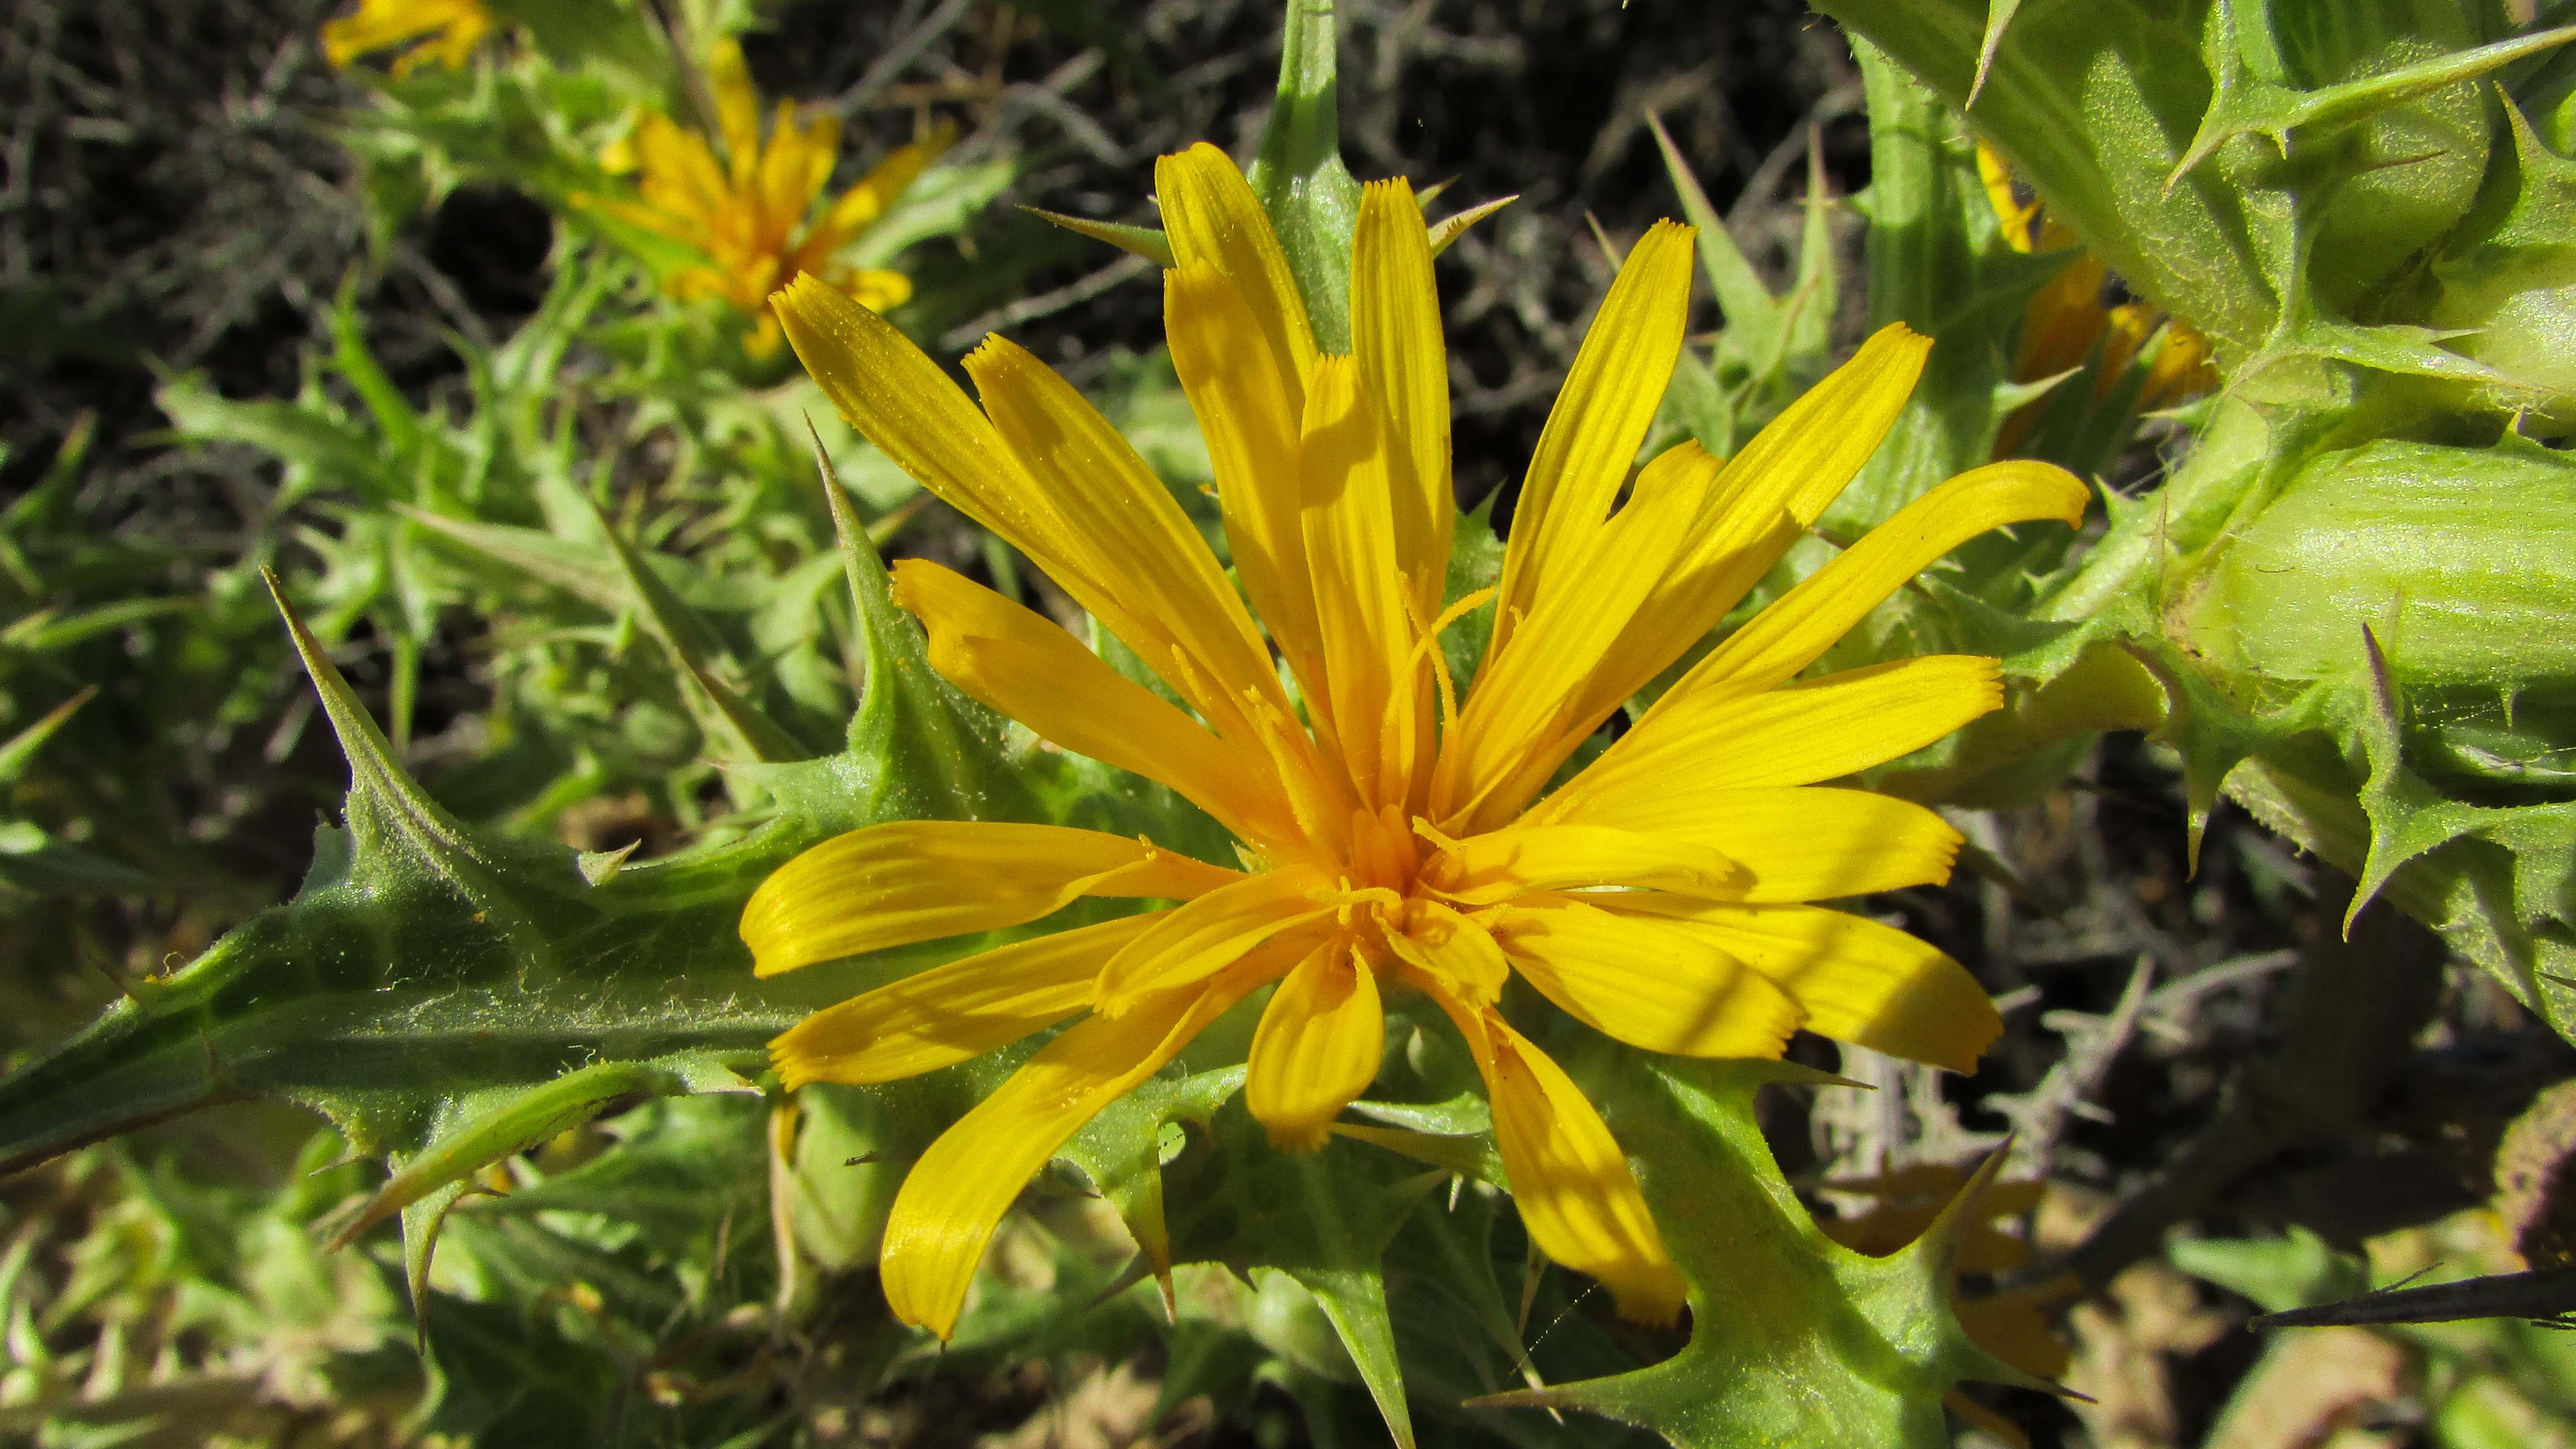
nature, plant, meadow, dandelion, leaf, flower, botany, yellow, garden, flora, wildflower, cyprus, macro photography, flowering plant, daisy family, protaras, land plant